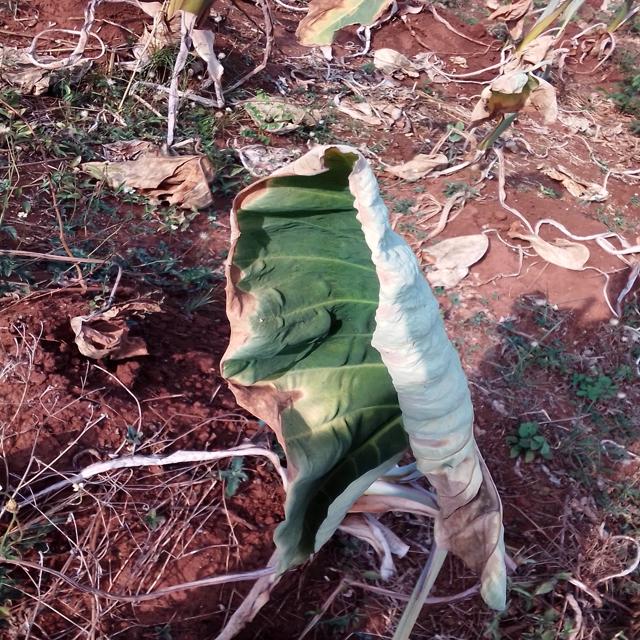
Label: Early_Blight